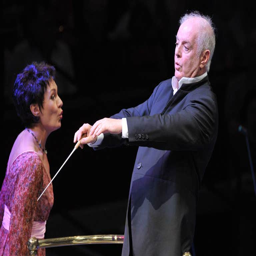
musical artist and classical artist in a performance of opera